Subwoolfer

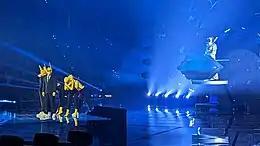
Subwoolfer performing at the Eurovision 2022 semi-final

On 10 January 2022, the Norwegian public broadcaster, NRK, revealed that Subwoolfer would compete in , the Norwegian national selection for the Eurovision Song Contest 2022. Having been selected as an automatically qualified finalist, they were scheduled to showcase their entry "Give That Wolf a Banana" in the third heat of the competition on 29 January. However, their performance was postponed to the fourth heat, due to a positive COVID-19 test. They performed "Give That Wolf a Banana" again in the final on 19 February, and went on to win the competition with 368,106 votes from the public. With their victory, they were selected to represent Norway in the Eurovision Song Contest 2022, which was held in Turin, Italy.